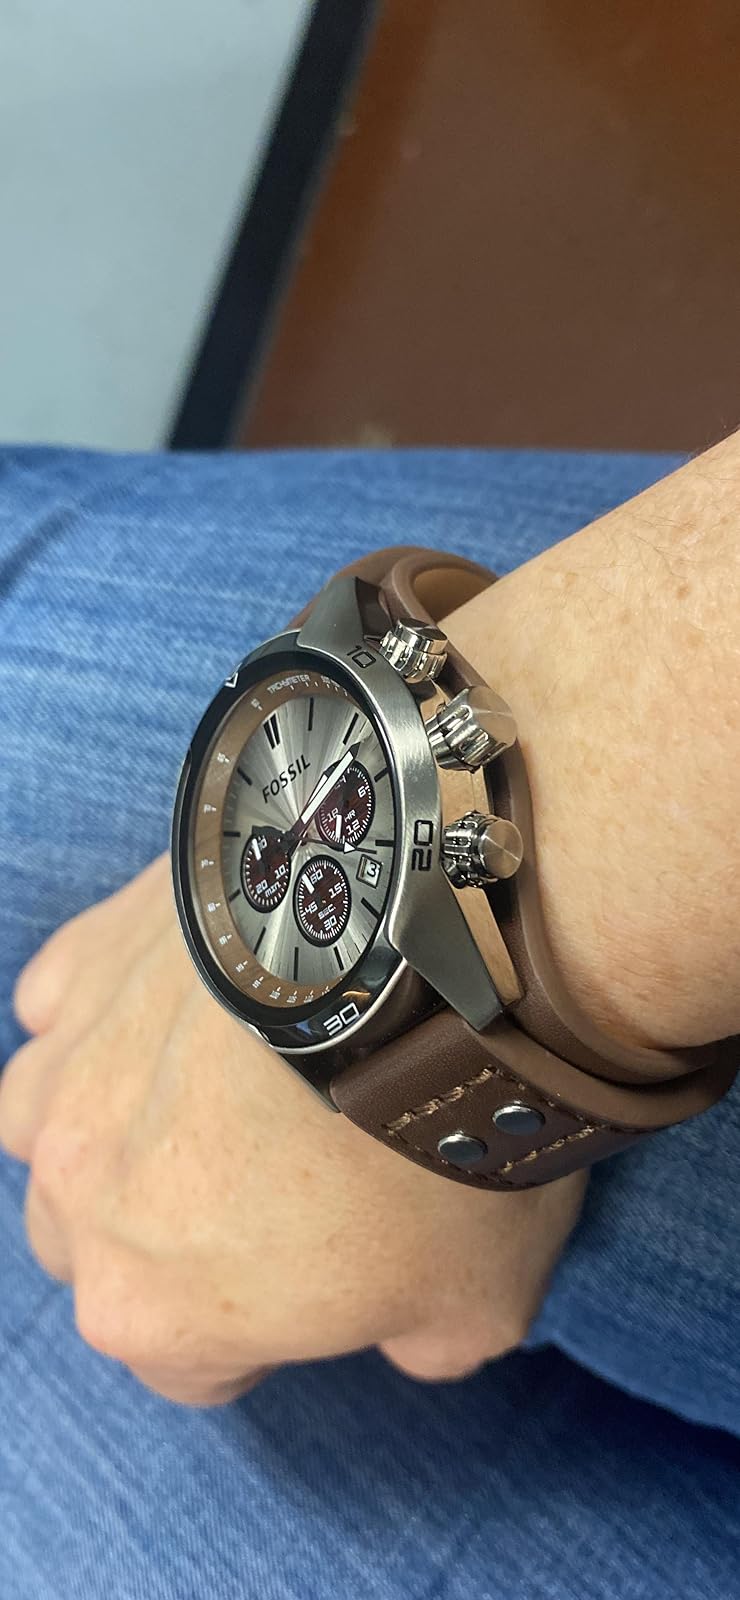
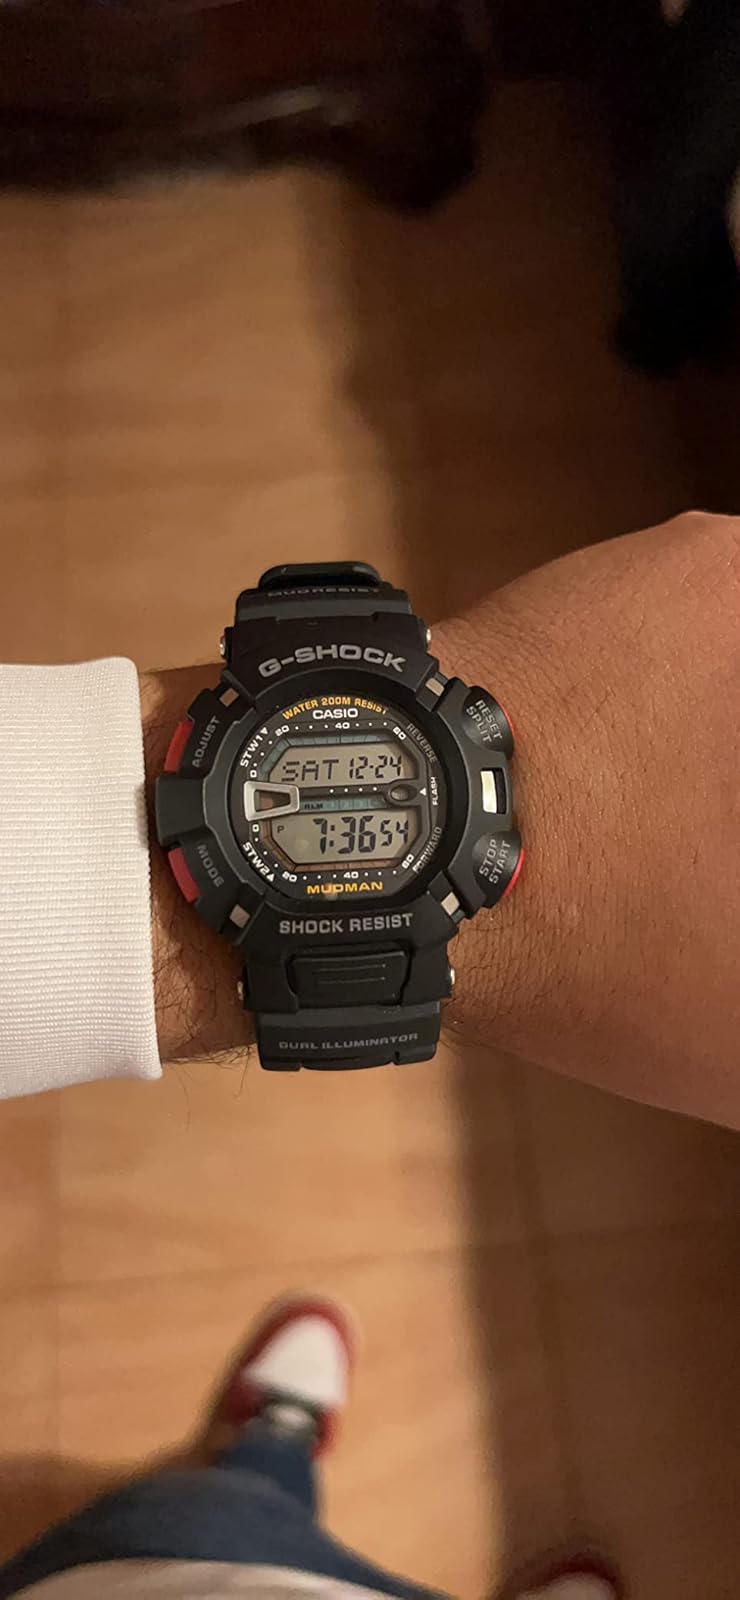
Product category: accessories_watch
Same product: no